St Nicolas Church, North Stoneham

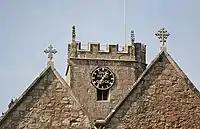
The self-described "One Hand Clock"

On the eastern face of the tower is the church clock, which has only one hand, pointing to the hour. The "One Hand Clock" was originally installed in the early 17th century; the movement is by William Monk (died 1753) of Berwick St. John and Donhead St Mary.